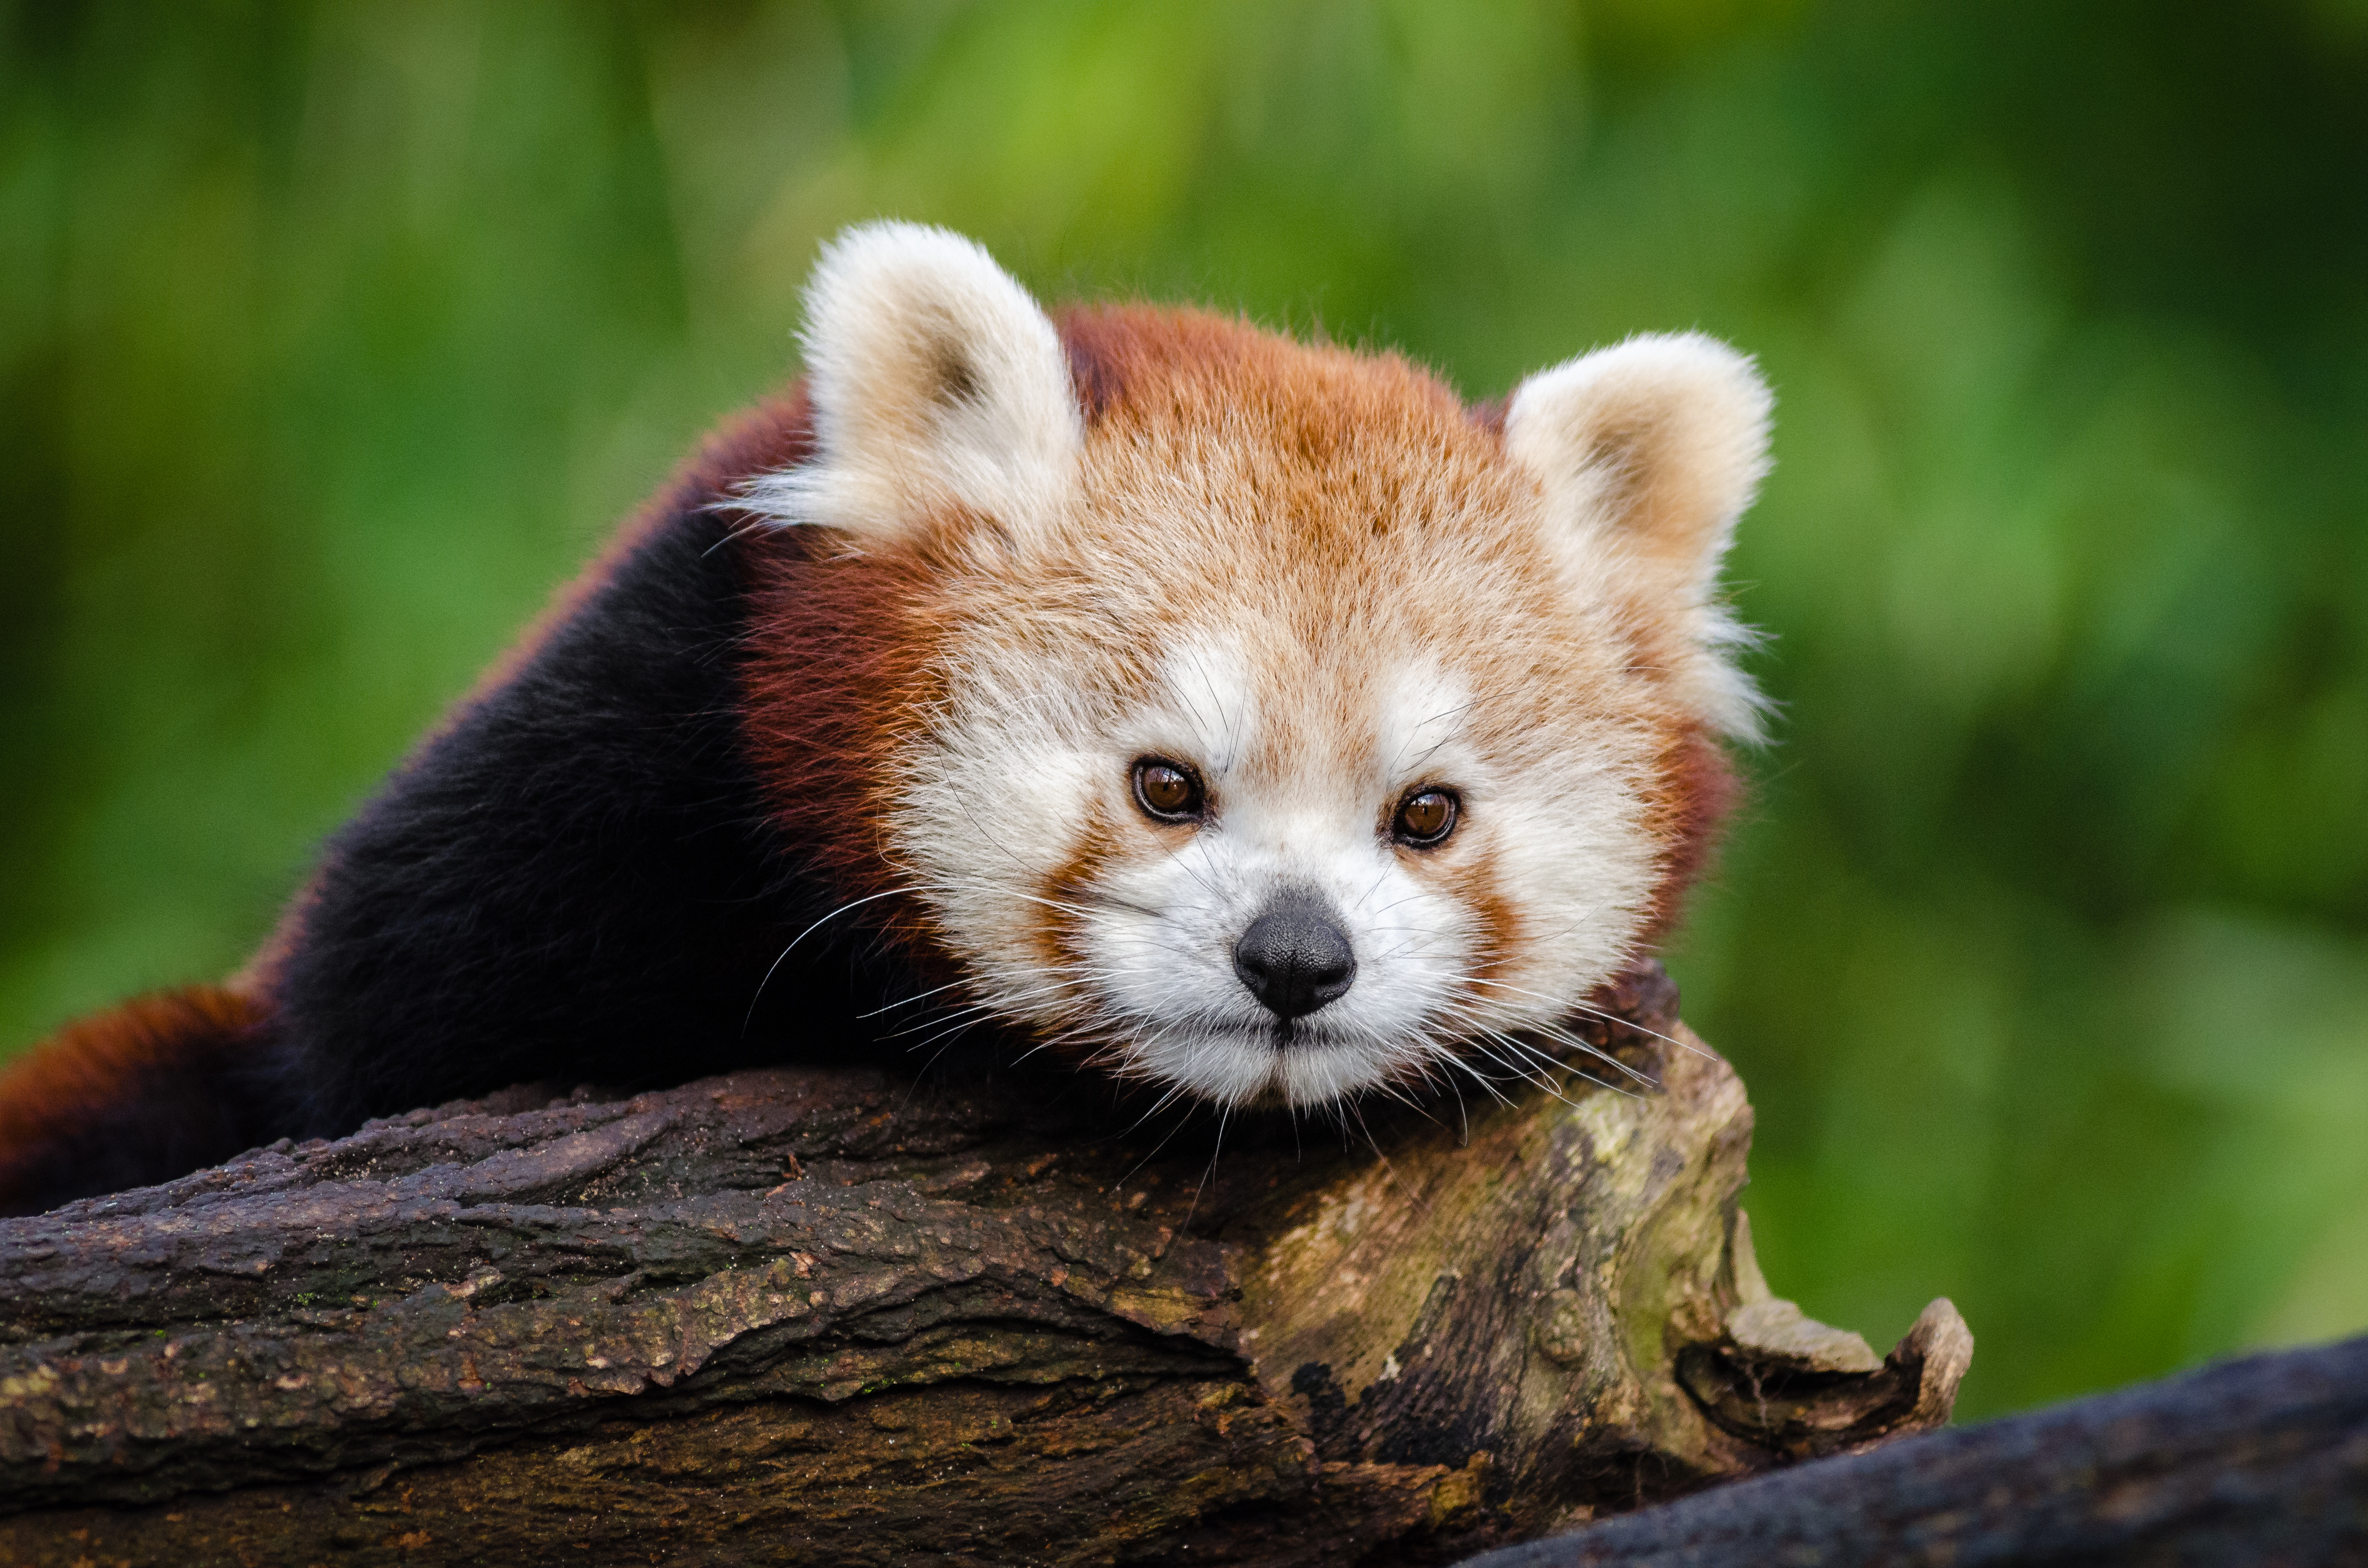
tree, nature, bokeh, vintage, sweet, fall, feet, animal, cute, female, wildlife, zoo, fur, orange, young, green, high, red, foot, autumn, mammal, nikon, fauna, red panda, panda, 2015, face, nose, whiskers, paw, tail, animals, ears, endangered, vertebrate, germany, deutschland, herbst, natur, paws, tier, iso, ss, fell, grn, gesicht, baum, adorable, bamboo, d7000, roter, kleiner, niedlich, sues, suess, species, bedrohte, tierart, tierpark, weiblich, jungtier, jung, ohren, schwanz, nase, bedroht, ailurus, fulgens, mozilla, firefox, carnivoran